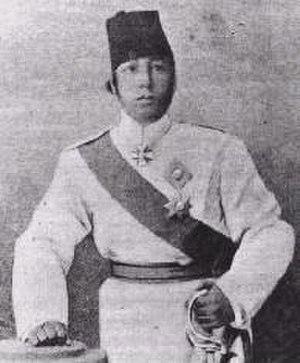
Moulay Abdelaziz, né le 24 février 1878 à Fès et mort le 10 juin 1943, à Tanger est sultan du Maroc entre 1894 et 1908.
Habité dès la préhistoire par des populations berbères, le Maroc et son territoire ont connu des peuplements phéniciens, carthaginois, romains, vandales, byzantins et arabes. C'est en 788, lors de son exil qu'Idris Iᵉʳ, fuyant les persécutions du califat des Abbassides, a donné naissance à un État dans le Maghreb al-Aqsa. Depuis, le Maroc a toujours gardé, si ce n'est une indépendance absolue, du moins une très forte autonomie.
Le Maroc, ou depuis 1957, en forme longue le royaume du Maroc, autrefois l'Empire chérifien, est un État unitaire régionalisé situé en Afrique du Nord. Son régime politique est une monarchie constitutionnelle. Sa capitale est Rabat et sa plus grande ville Casablanca.